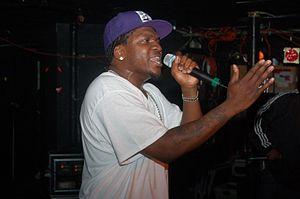
Pusha T est un rappeur américain né le 13 mai 1977 dans le Bronx à New York. Il a d'abord fait carrière au sein du groupe Clipse, avec son frère No Malice. Il est par ailleurs président du label fondé par Kanye West, GOOD Music. Il annonce en février 2020 la création de son propre label en Virginie : Heir Wave music group, dont il est également président.